S Group

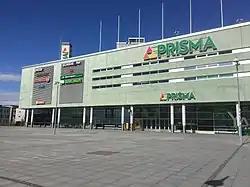
Prisma hypermarket in Viikki, Helsinki.

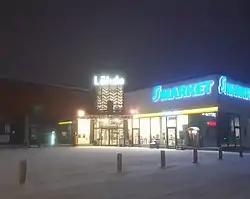
S-market at the Lähde shopping center in Rajamäki, Nurmijärvi.

The S Group's supermarkets retail the general private brands "Rainbow" and "Kotimaista" for products made in Finland, and the no-frills "X-tra" range in partnership with — a Nordic purchasing organisation for co-operatives. Non-food products are marketed under the "House" name.